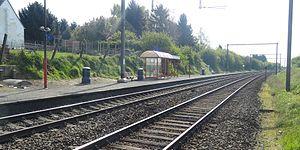
Gare de Cambron-Casteau.
La gare de Cambron-Casteau est une gare ferroviaire belge de la ligne 90, de Denderleeuw à Jurbise, située à Cambron-Casteau section de la commune Brugelette dans la province de Hainaut en région wallonne.